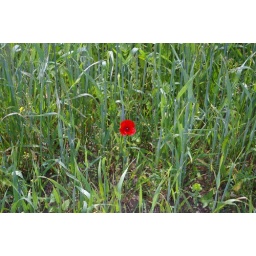
red in green